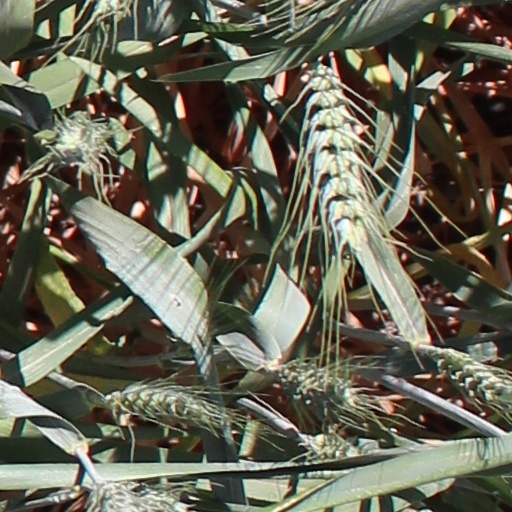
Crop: wheat